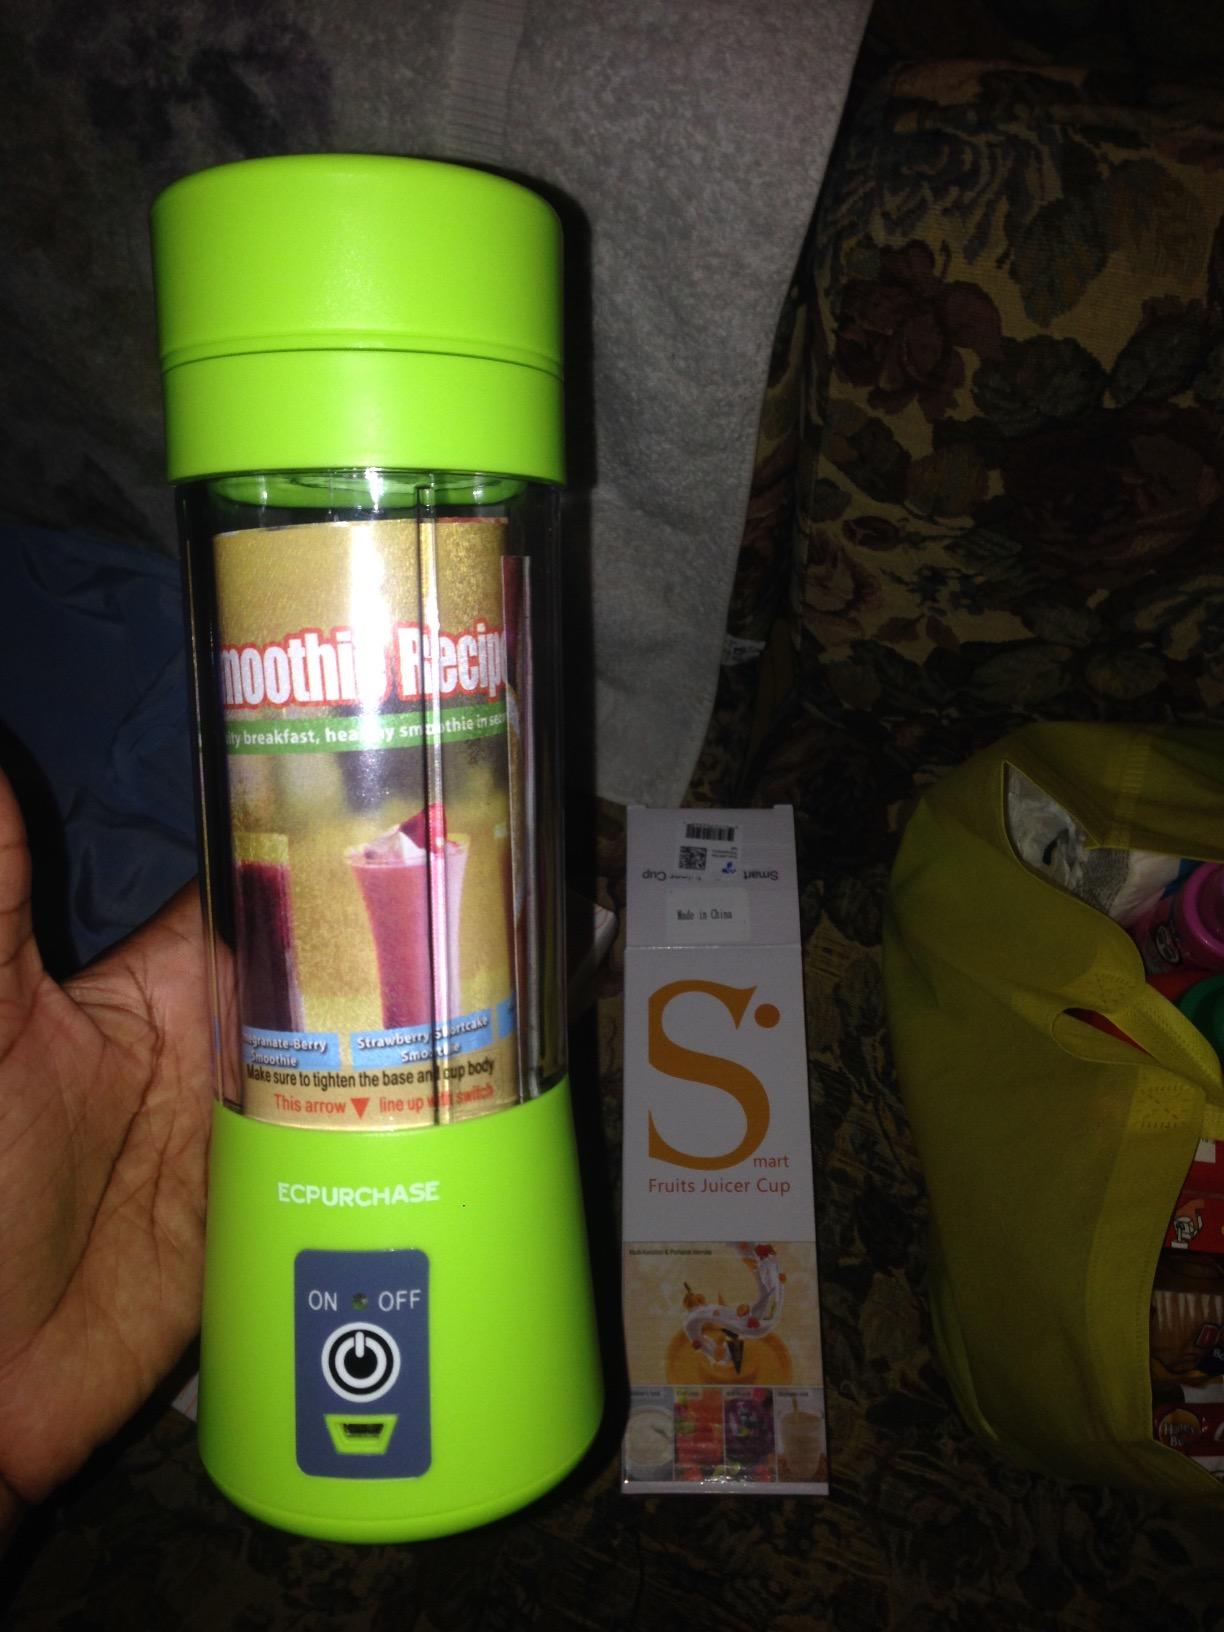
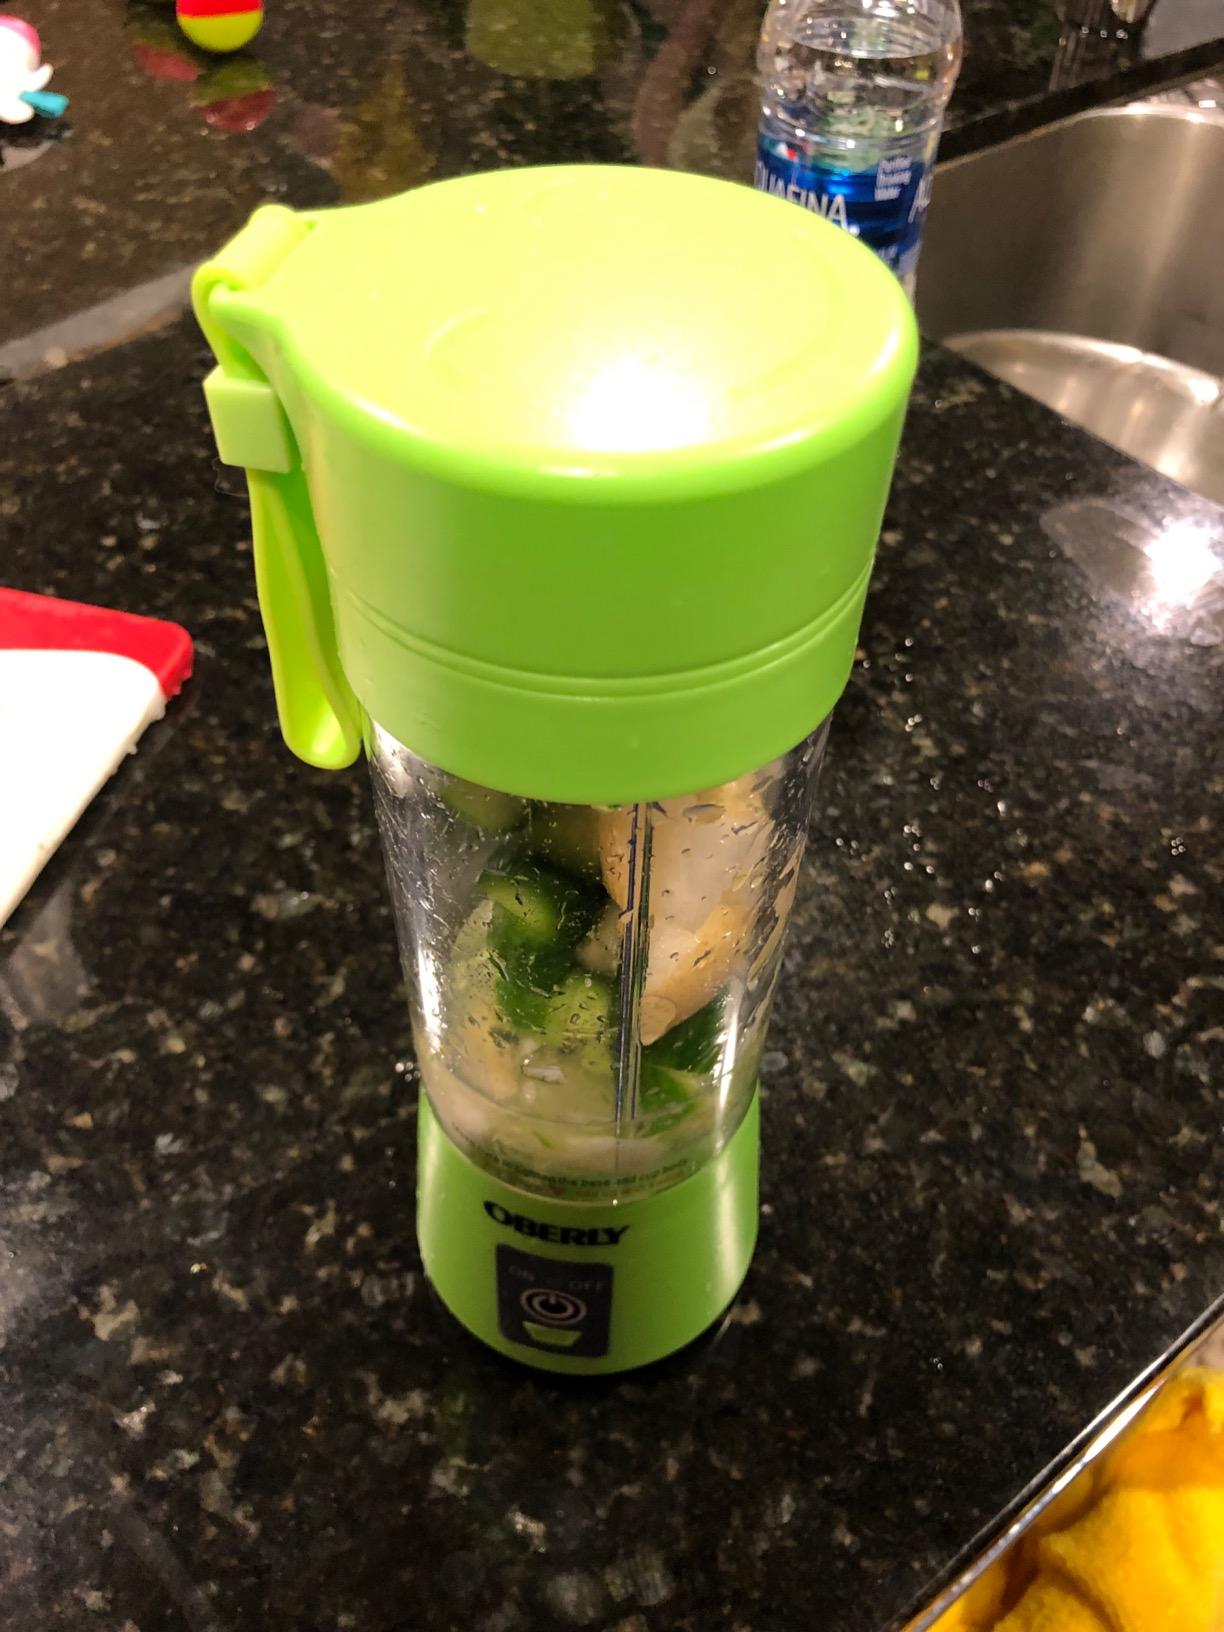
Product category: items_blender
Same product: no